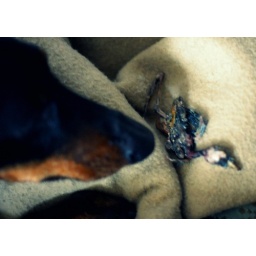
It's bad enough the birds are throwing the dead babies into the pool without the dog bringing them in the house...ugh!